William Benham (priest)

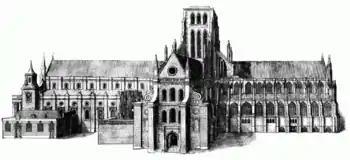
Engraving of a church building

Benham produced an edition of William Cowper's poetry in 1870; published in 1873 a "Companion to the Lectionary" (new edition 1884); and translated "The Imitation of Christ" (1874; new ed. 1905). He edited the reprint series "Ancient and Modern Library of Theological Literature". "Lombard Street in Lent" (1894), addresses by various preachers, presented the kind of sermon which he thought a City church should supply to attract businessmen in their lunch hour.